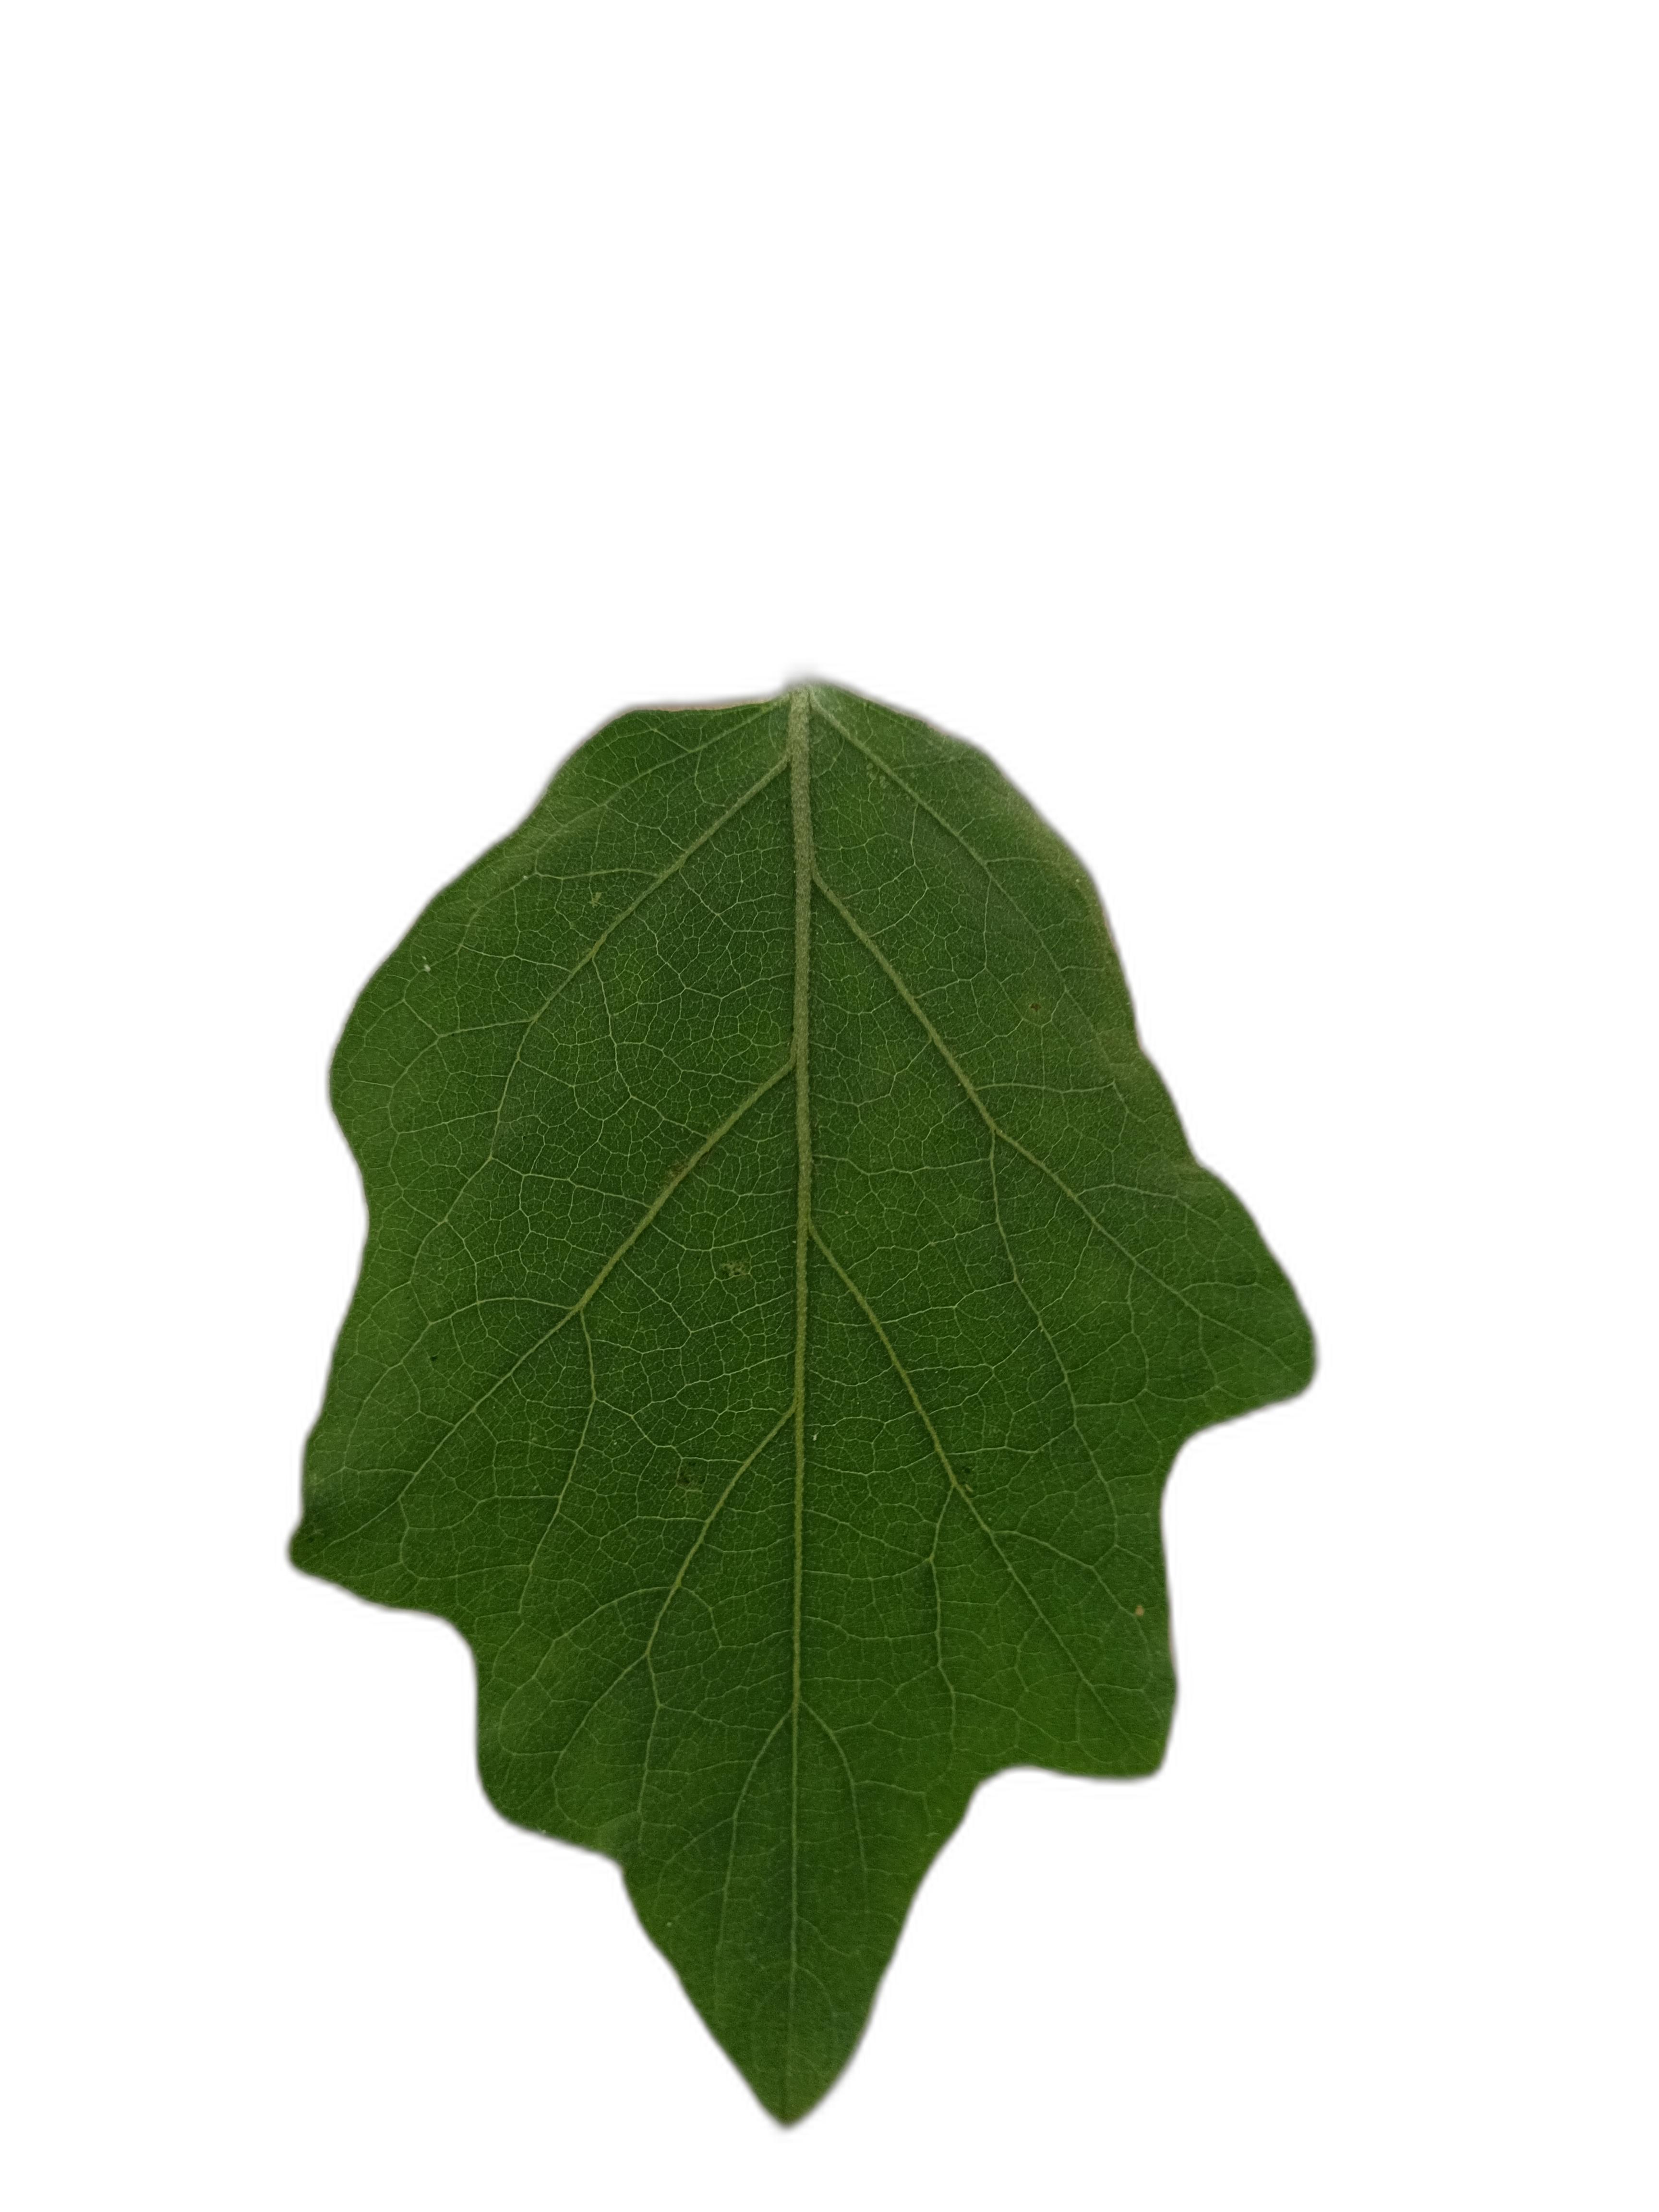
Label: Healthy Leaf